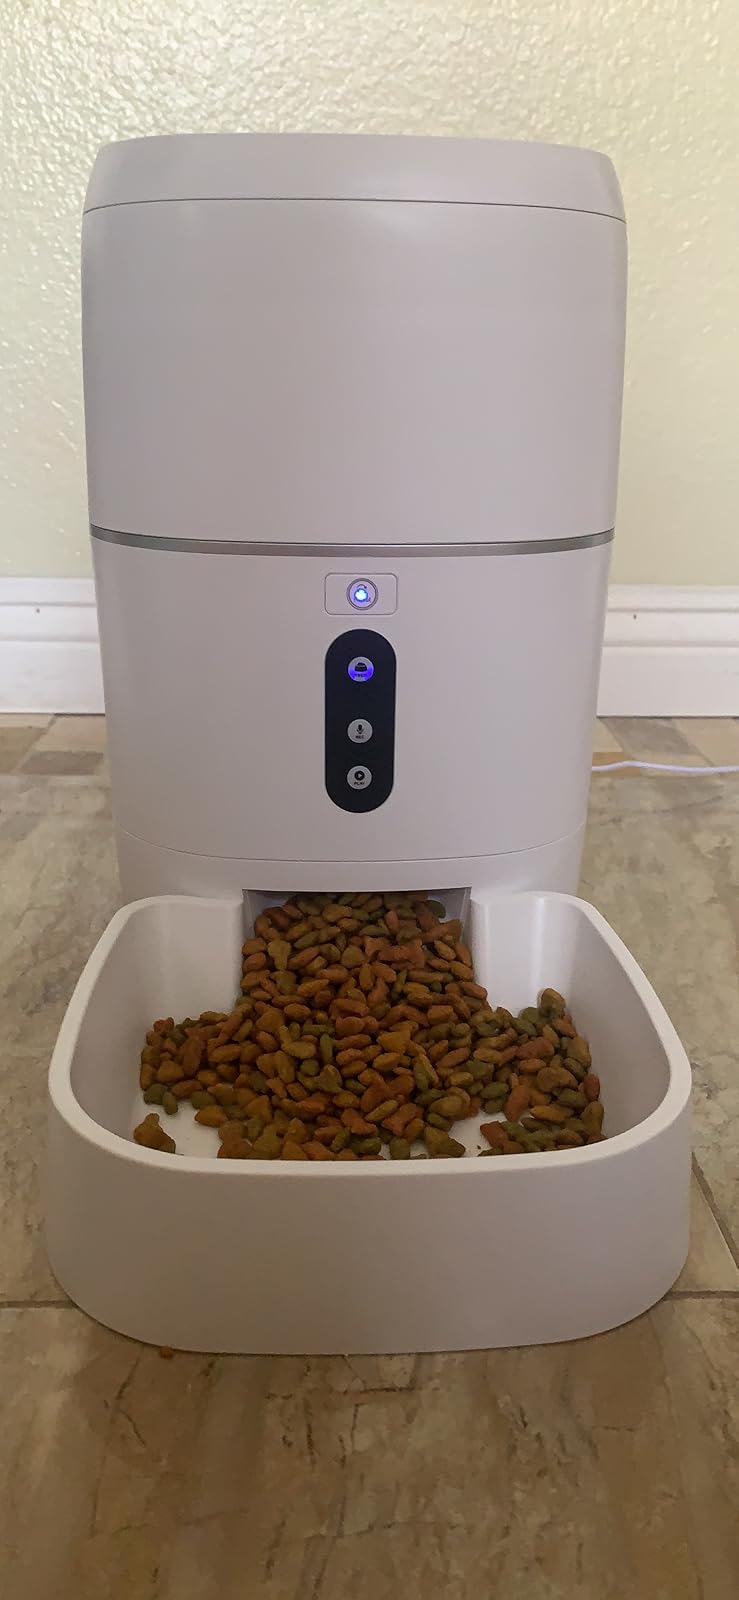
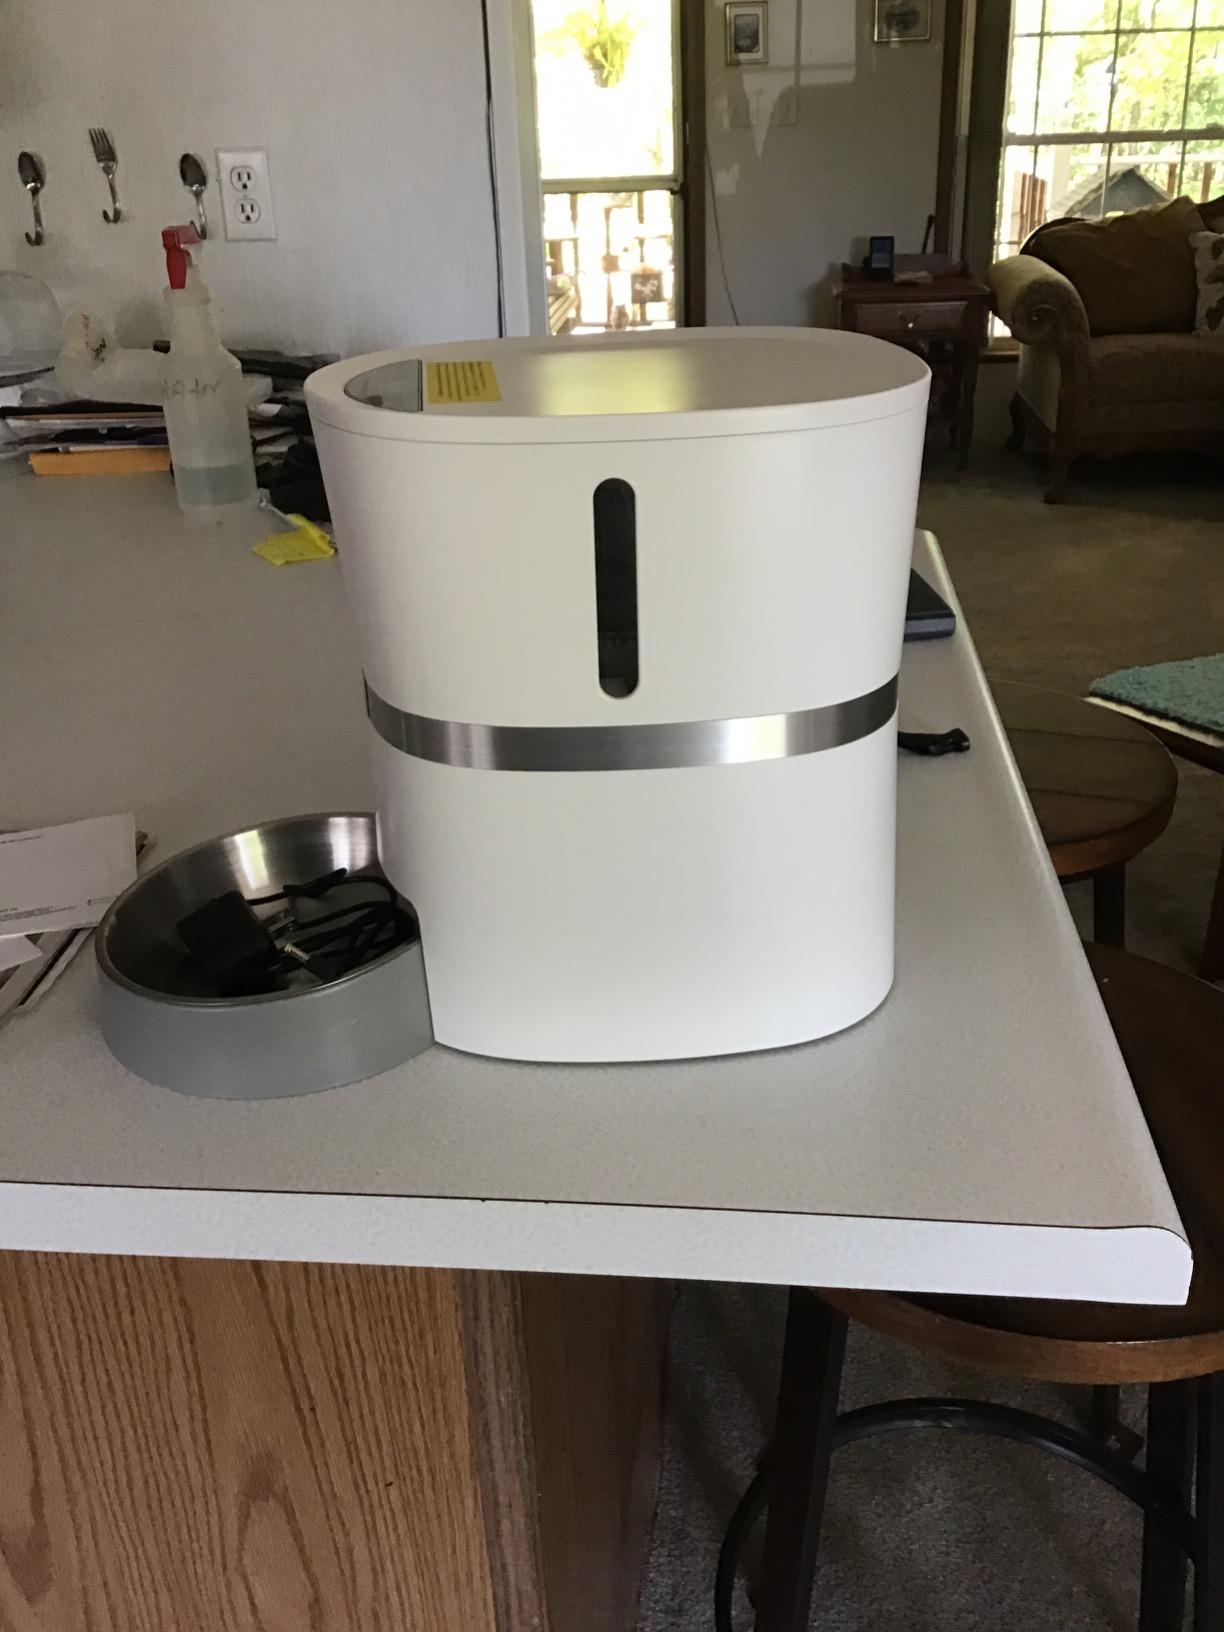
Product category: items_feeder
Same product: no